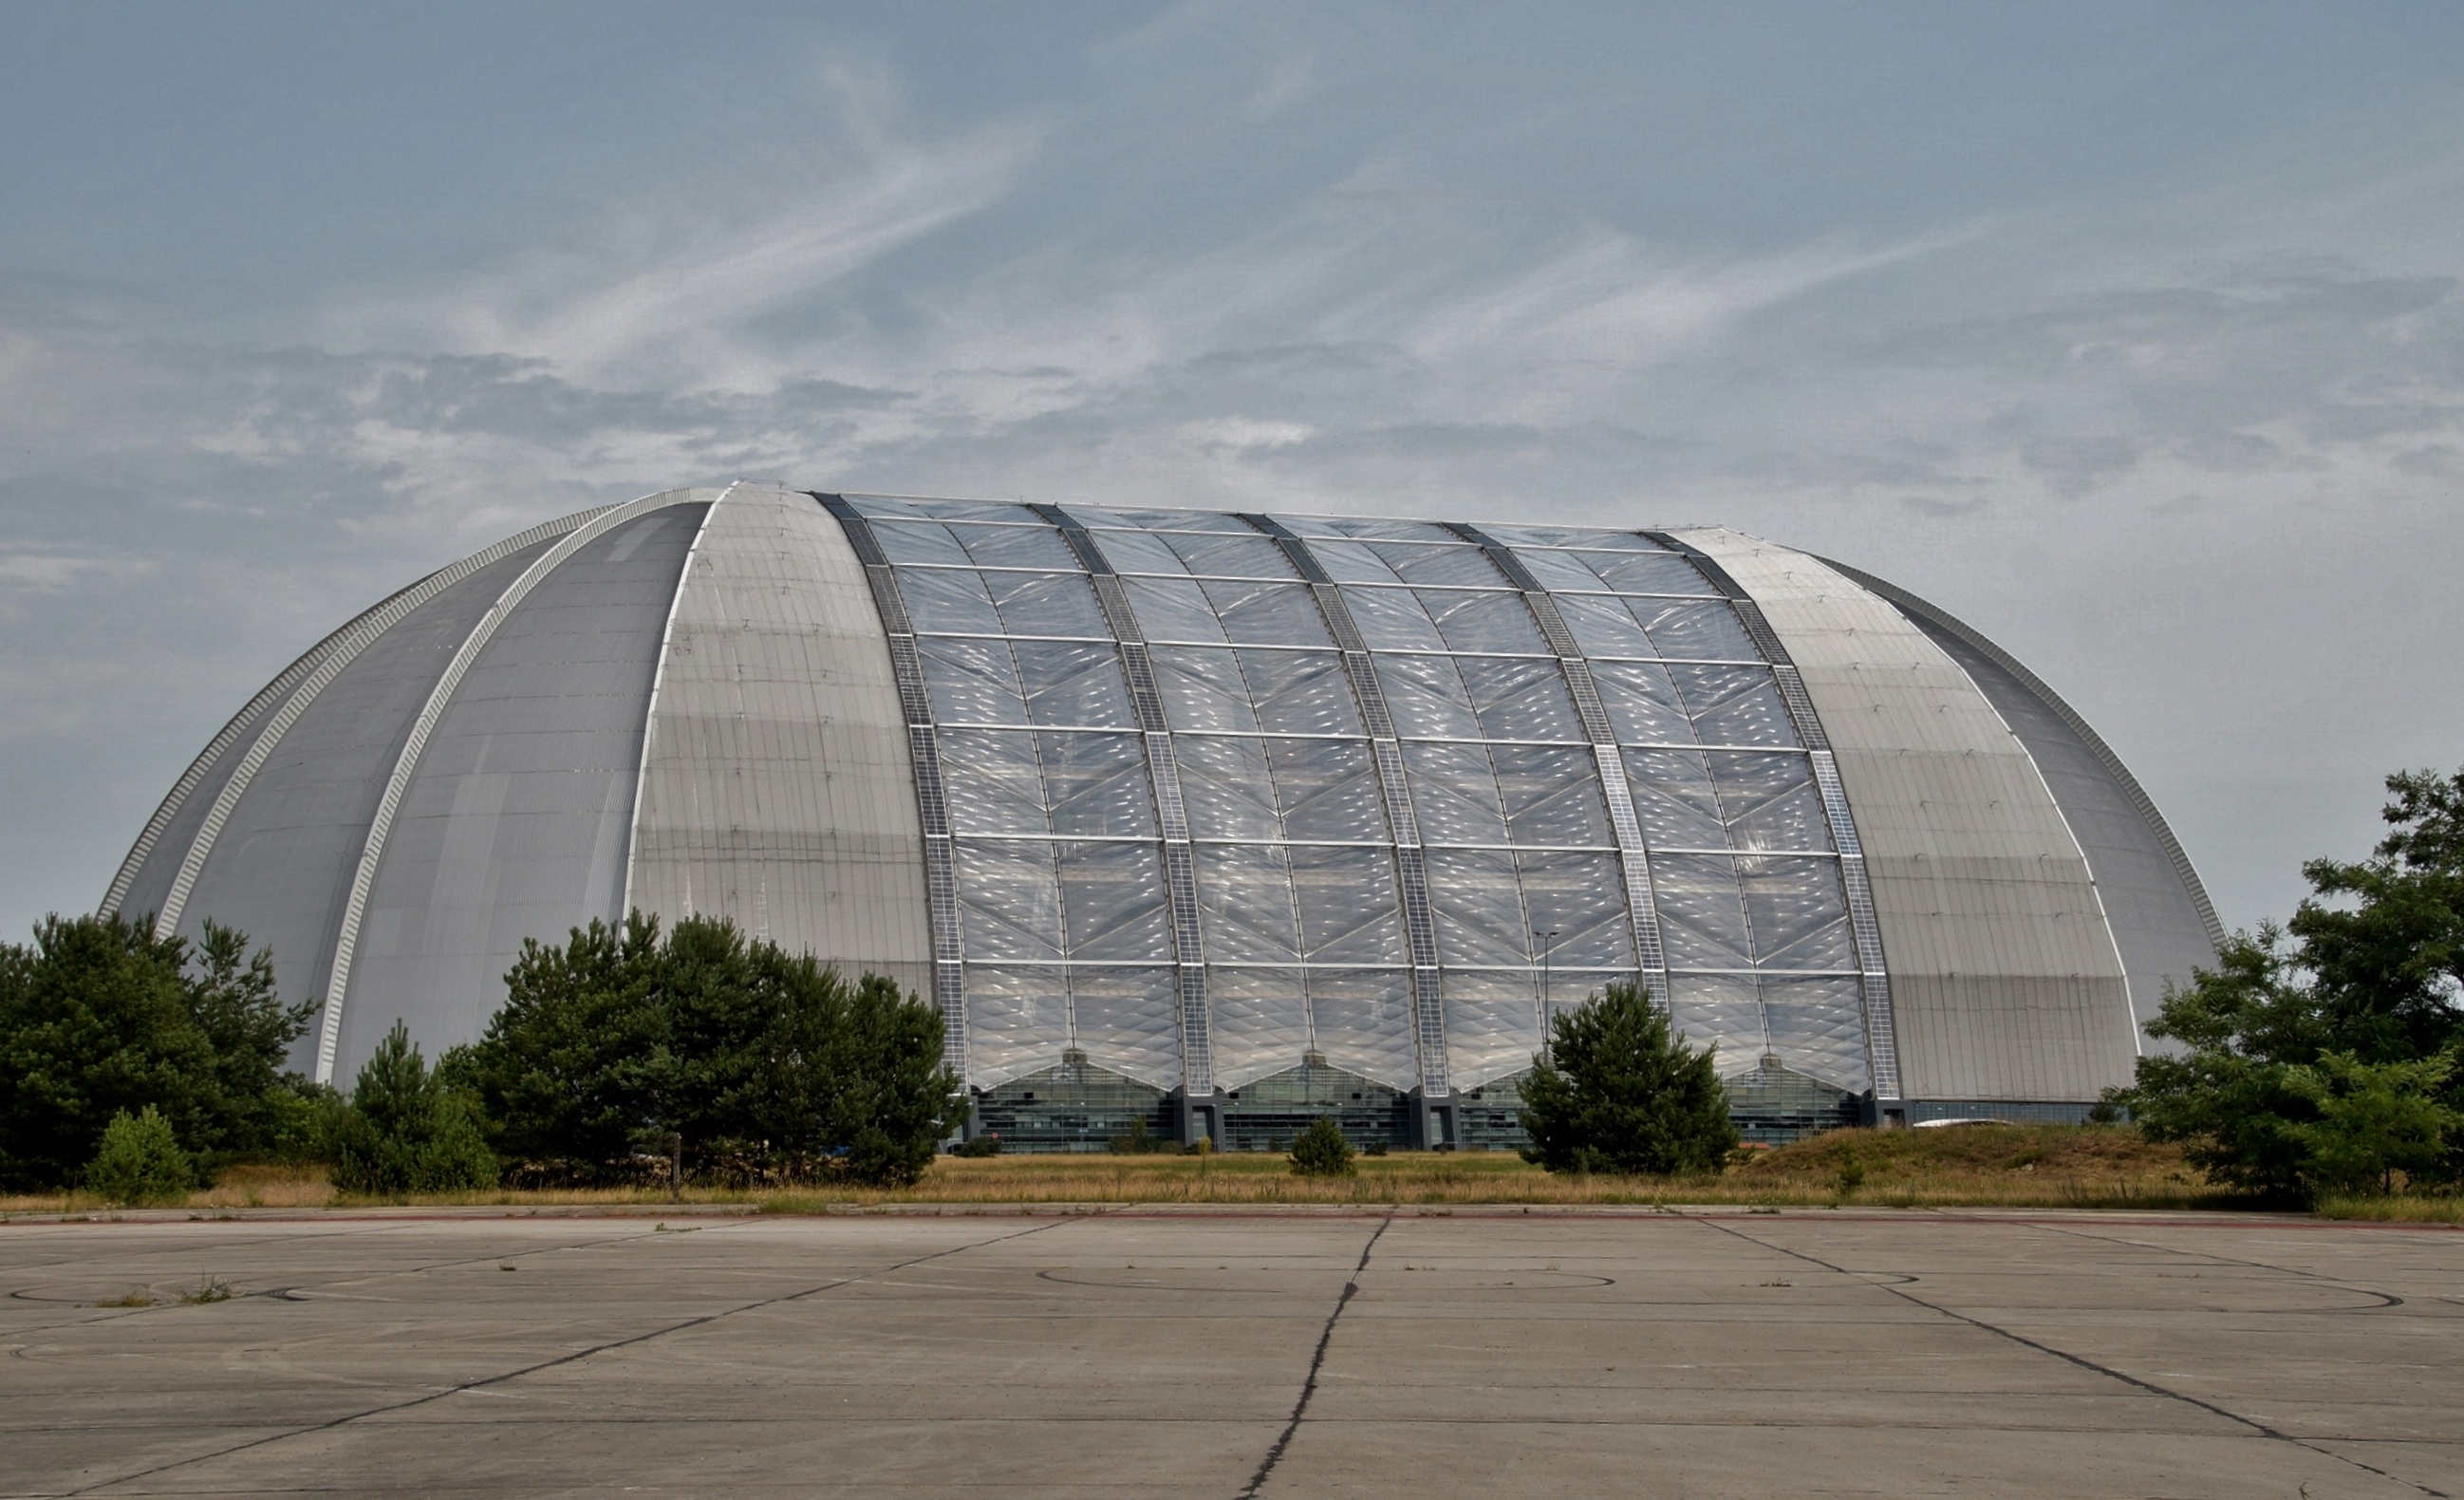
architecture, structure, arch, hall, greenhouse, stadium, arena, dome, aquapark, sport venue, outdoor structure, tropical islands, the hangar, the airship